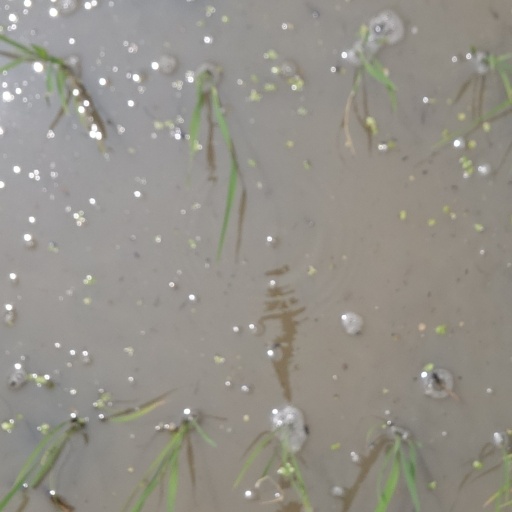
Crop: rice